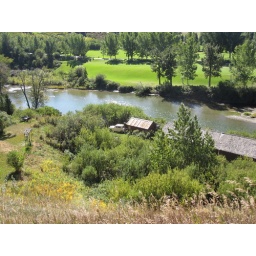
The forgotten house by the river